Plum cake

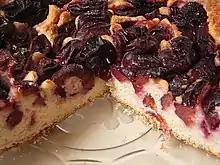
A plum cake with plums baked inside and atop the cake

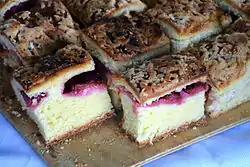
Slices of plum cake with a plum filling

Plum cake refers to a wide range of cakes usually made with dried fruits such as currants, raisins, sultanas, or prunes, and also sometimes with fresh fruits. There is a wide range of popular plum cakes and puddings. Since the meaning of the word "plum" has changed over time, many items referred to as plum cakes and popular in England since at least the eighteenth century have now become known as fruitcake. The English variety of plum cake also exists on the European mainland, but may vary in ingredients and consistency. British colonists and missionaries brought the dried fruit variety of cake with them, for example, in British India where it was served around the time of the Christmas holiday season. In America's Thirteen Colonies, where it became associated with elections, one version came to be called election cake.